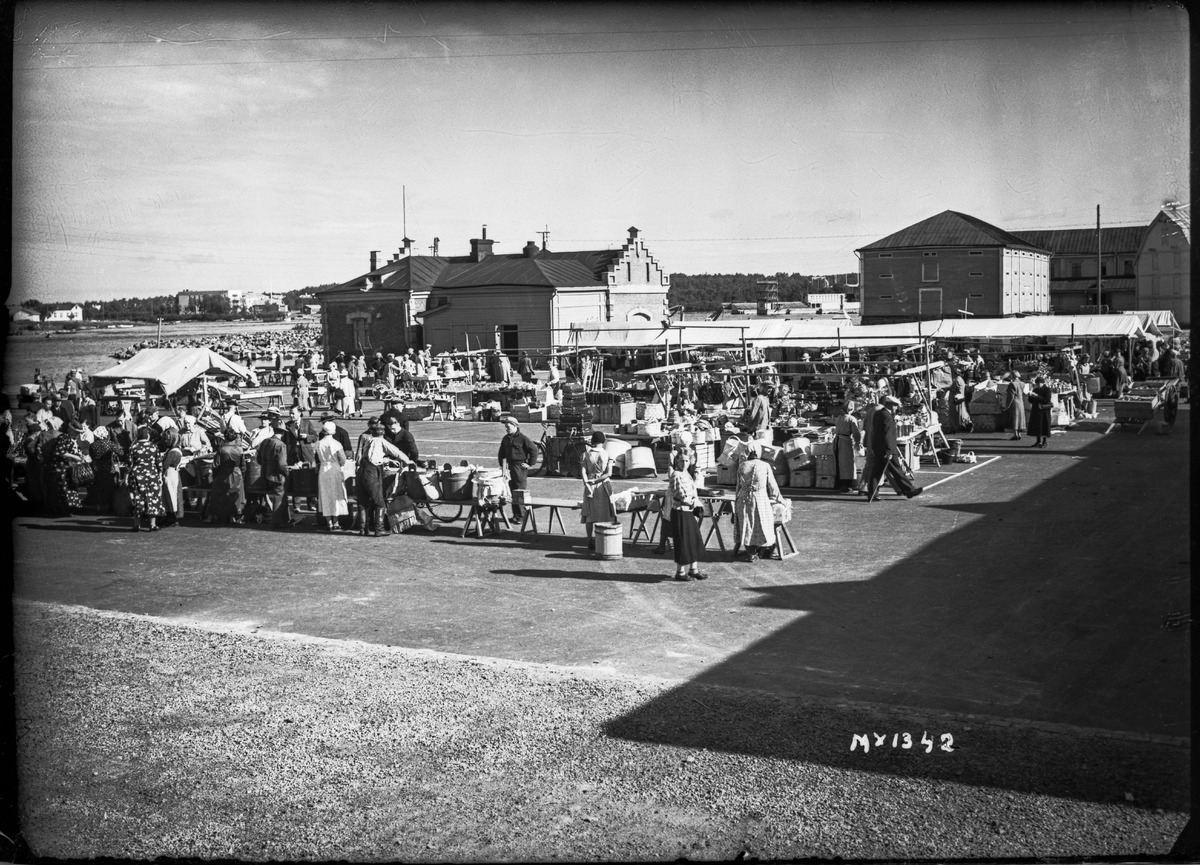
Oulun uusi kauppatori ensimmäistä päivää käytössä
The new market square in Oulu
sisällön kuvaus: Kaupankäyntiä Oulun uudella kauppatorilla 2.8.1938. content description: Buying and selling at the new market square in Oulu on August 2, 1938.
Vuosi: 1938
Paikka: Suomi, Oulu, Suomi, Pohjois-Pohjanmaa, Oulu
Aiheet: Oulun kauppatori; Oulun tori; torit; torikauppa; markkinat; Oulu market square; market squares